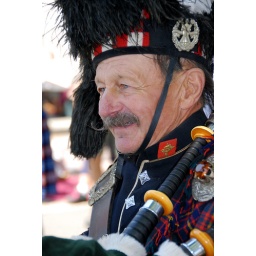
He had them dancing in the street with his bag pipes.